Elliott House (Portland, Oregon)

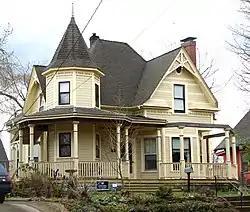
Elliott House in 2009

The Elliott House is a house located in north Portland, Oregon listed on the National Register of Historic Places.